Dorzhi Banzarov

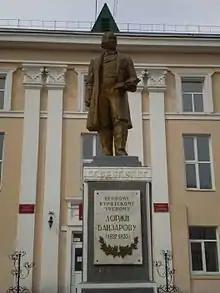
Statue of Banzarov in Ulan-Ude

In 1947, the Buryat State University was named after him, in honor of the 125th year of his birth. A street in Ulan-Ude, the capital of Buryatia, was also renamed from "Buryatskaya Street" to "Dorzhi Banzarov Street." In the 1990s, the university shifted to simply "Buryat State University", eliciting negative reactions from many Buryats; in 2019 it was renamed "Dorzhi Banzarov Buryat State University".